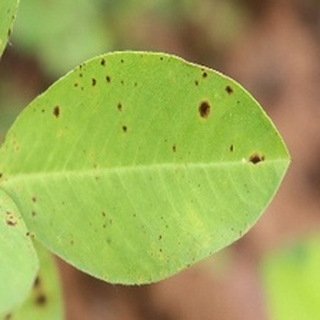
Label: groundnut_early_leaf_spot